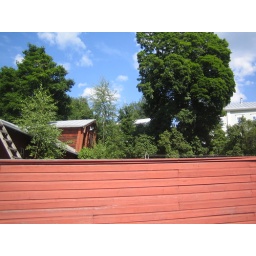
red wall in porvoo